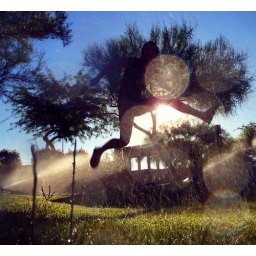
I wish there was clouds in the sky for this photo.